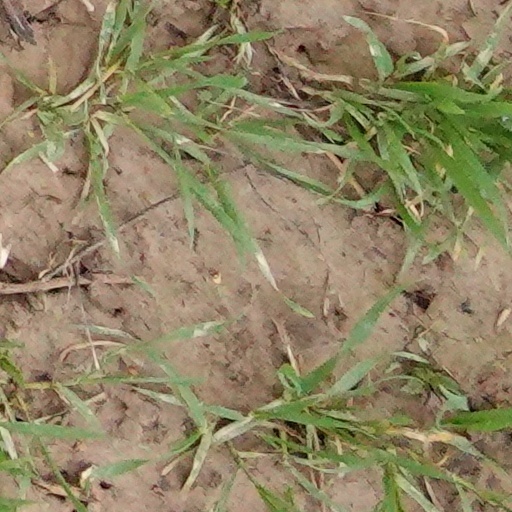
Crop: wheat